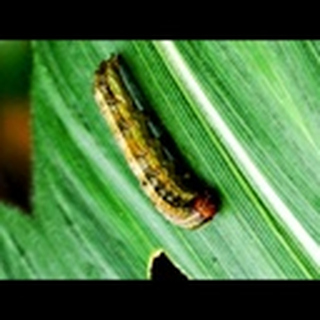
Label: cotton_army_worm